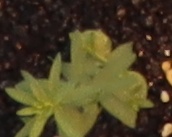
Label: Flax